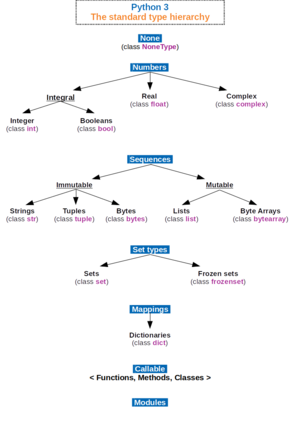
Python est un langage de programmation interprété, multi-paradigme et multiplateformes. Il favorise la programmation impérative structurée, fonctionnelle et orientée objet. Il est doté d'un typage dynamique fort, d'une gestion automatique de la mémoire par ramasse-miettes et d'un système de gestion d'exceptions ; il est ainsi similaire à Perl, Ruby, Scheme, Smalltalk et Tcl.